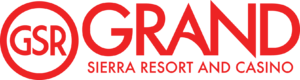
Le Grand Sierra Resort and Casino est un hôtel-casino américain situé à Reno, au Nevada. Il a ouvert le 3 mai 1978 sous le nom de MGM Grand Reno.